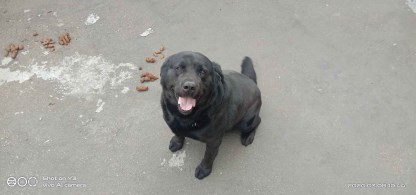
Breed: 3580-n000122-Labrador_retriever